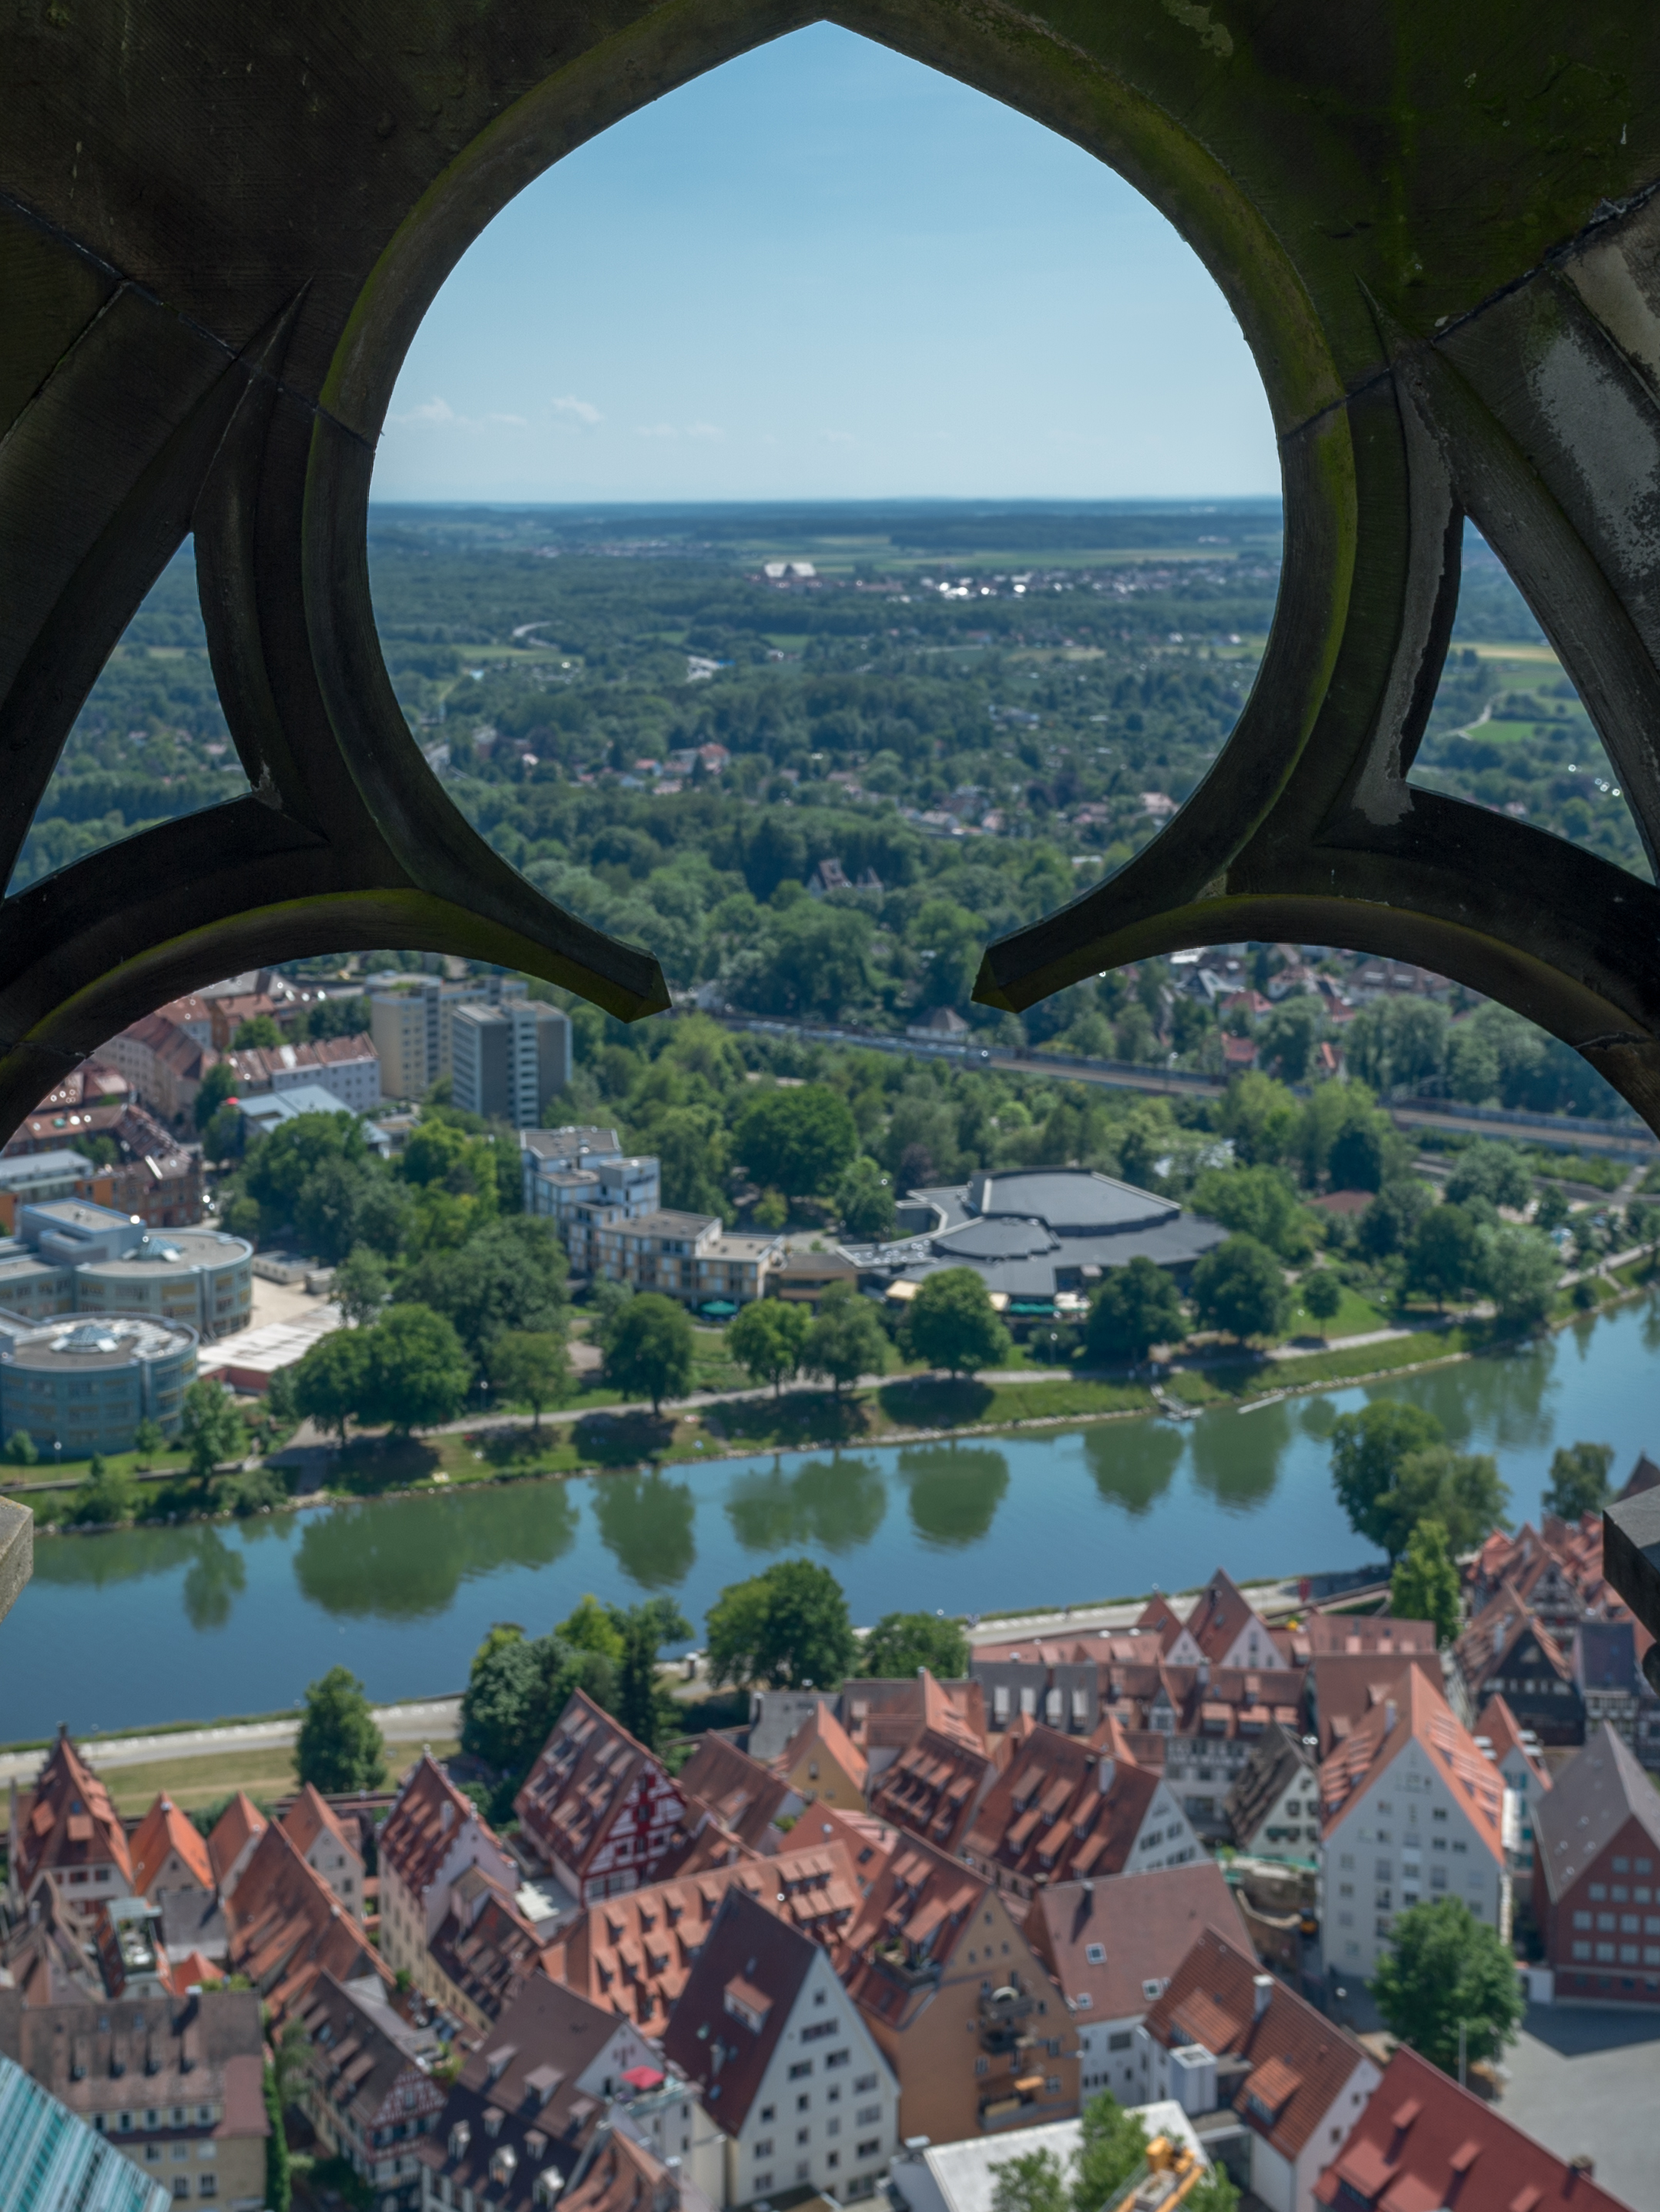
architecture, arch, landmark, tourism, estate, germania, ulm, ulma, badenw rttemberg